The Space Opera Renaissance

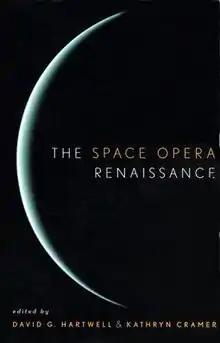
First edition

The Space Opera Renaissance is an anthology of short science fiction that fits the definition of space opera: adventure stories of grand vision, where the majority of the action happens somewhere other than Earth. Meant to be an overview from the pulp fiction era to modern times, it is chronologically-organized and very thick (944 pages) but lacks representation by noted pioneers of the genre such as E. E. "Doc" Smith, Jack Vance and Alfred Bester, focusing more on the next wave. It was edited by David G. Hartwell and Kathryn Cramer. A hardcover edition was published by Tor Books in July 2006 and a trade paperback edition in July 2007.